Alexander's Feast (Handel)

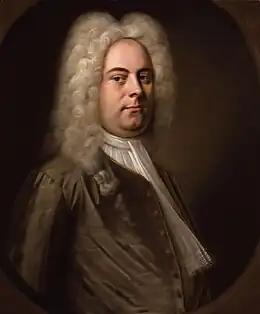
George Frideric Handel

Alexander's Feast (HWV 75) is an ode with music by George Frideric Handel set to a libretto by Newburgh Hamilton. Hamilton adapted his libretto from John Dryden's ode "Alexander's Feast, or the Power of Music" (1697) which had been written to celebrate Saint Cecilia's Day. Jeremiah Clarke (whose score is now lost) set the original ode to music.